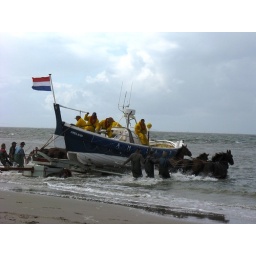
De reddingsboot 'Abraham Fock' wordt door paarden in het water getrokken